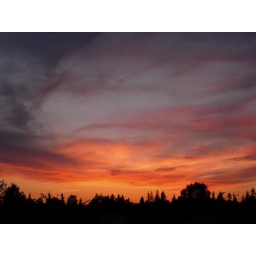
All was golden in the sky